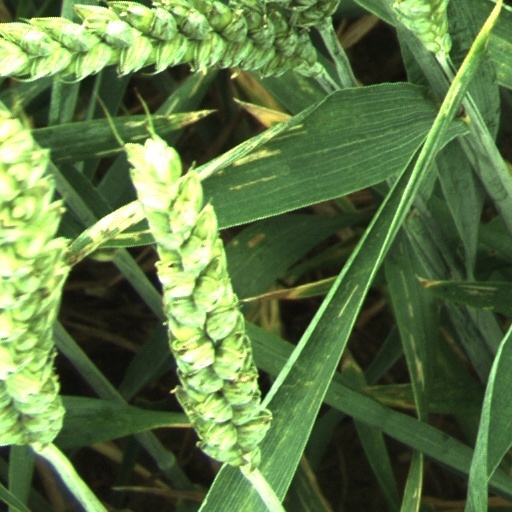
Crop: wheat